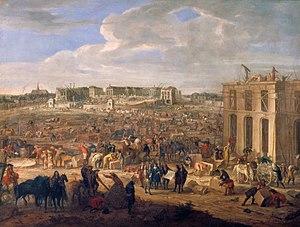
L'Histoire de France au XVIIᵉ siècle est marquée par l'apogée du pouvoir royal, qui devient absolu. Après la paix des Pyrénées, le royaume de France devient une puissance dont le rayonnement s'étend à une grande partie de l'Europe.
Le château de Versailles est un château et un monument historique français qui se situe à Versailles, dans les Yvelines, en France. Il fut la résidence des rois de France Louis XIV, Louis XV et Louis XVI. Le roi et la cour y résidèrent de façon permanente du 6 mai 1682 au 6 octobre 1789, à l'exception des années de la Régence de 1715 à 1723.